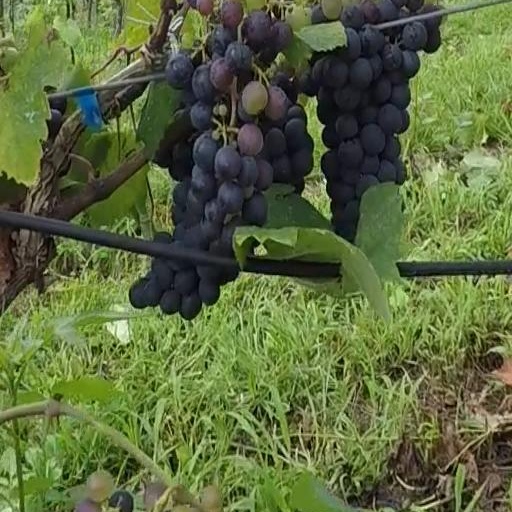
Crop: grape